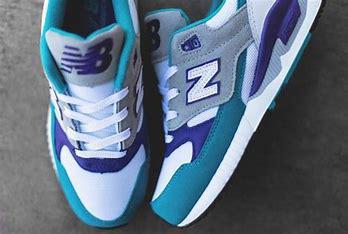
Brand: New
Model: Balance 90